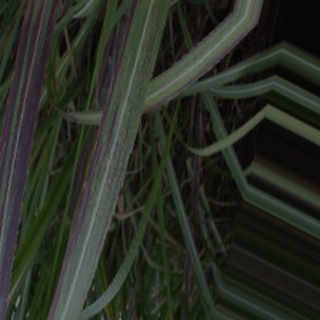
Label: sugarcane_bacterial_blight